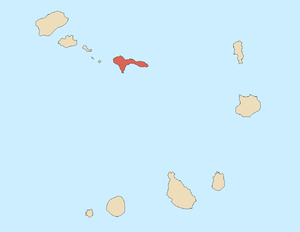
São Nicolau
Kort over Kap Verde, som viser São Nicolaus placering
São Nicolau er en af øerne i øgruppen Barlavento i Kap Verde. Areal: 388 km². 12.864 indbyggere, hvoraf 4892 bor i Ribeira Brava.